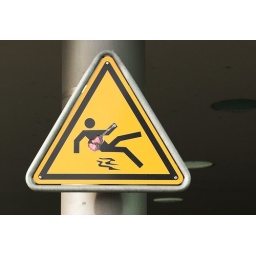
A slightly altered slippery floor sign, spotted in Basel, Switzerland.